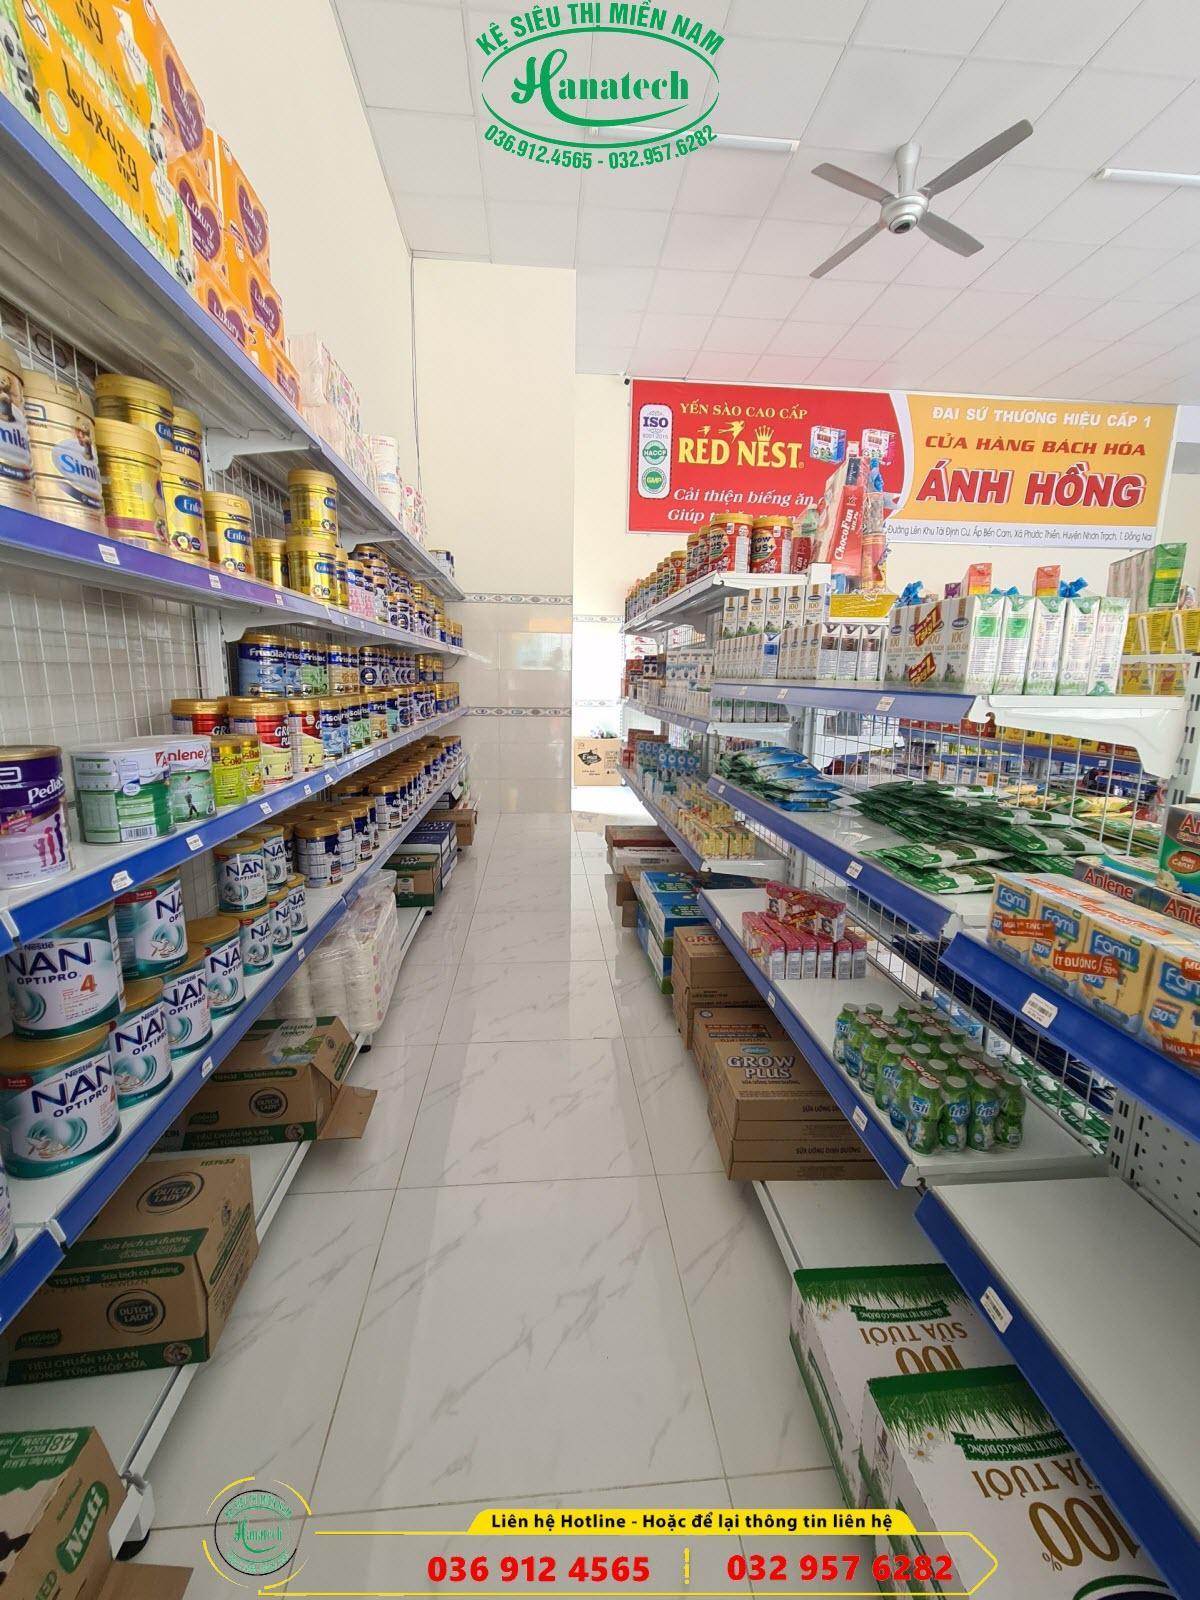
có nhiều sản phẩm đang được trưng bày ở hai kệ hàng hai bên